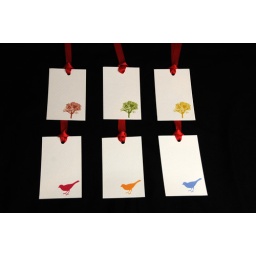
6 funky gift tags. soft cream paper + red ribbon. Available in my etsy shop.